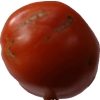
Label: tomato